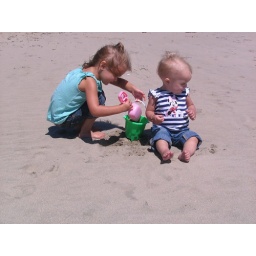
Our girls on the beach in Santa Cruz, California